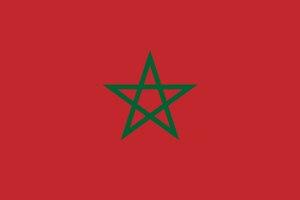
Le drapeau du Maroc est un drapeau servant d'emblème au Royaume du Maroc à partir de 1915, trois ans après le début du protectorat français au Maroc. Il est rouge frappé d'une étoile verte à cinq branches.